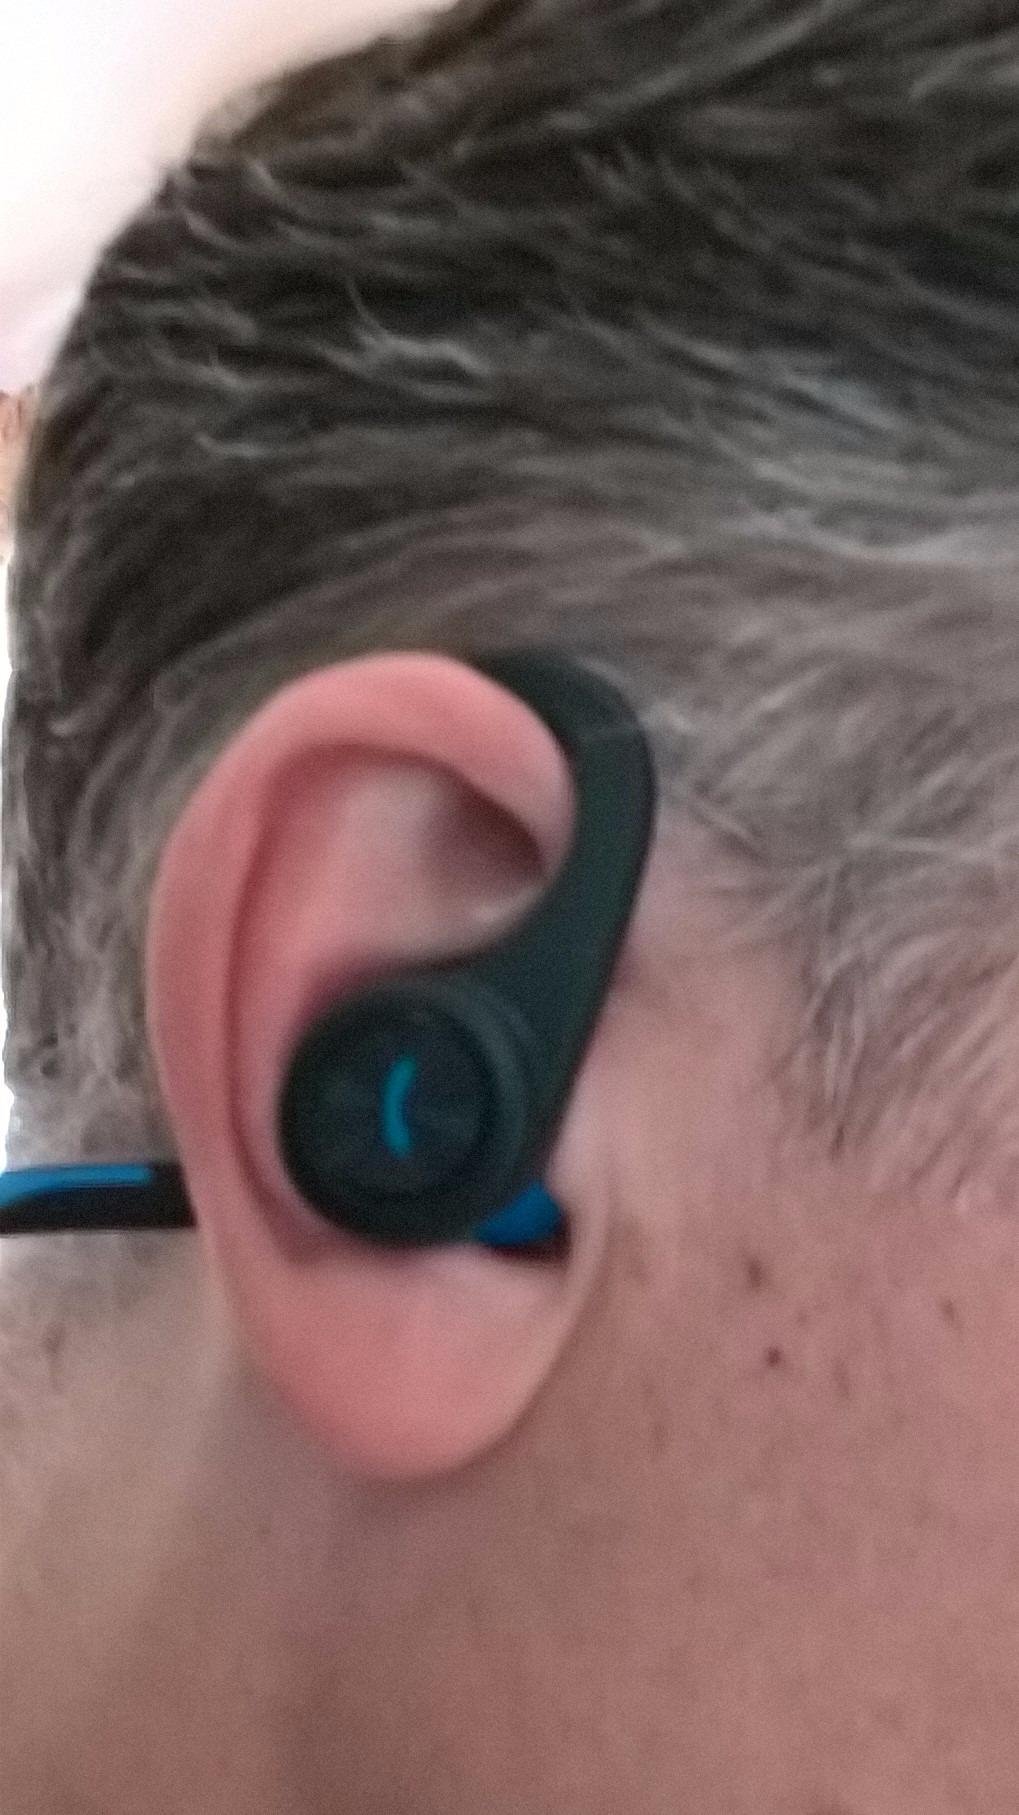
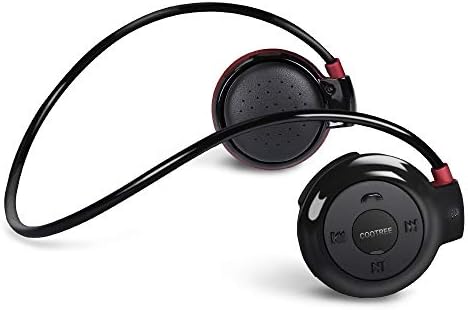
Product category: headphones
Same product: no